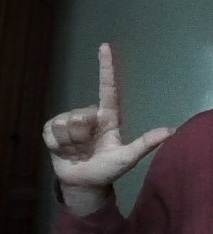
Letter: laam